Boeing 777

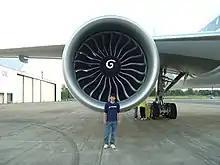
Aircraft engine, forward-facing view with a Boeing engineer in front to demonstrate the engine's size. The engine's large circular intake contains a central hub with a swirl mark, surrounded by multiple curved fan blades.

After the baseline model, the 777-200, Boeing developed an increased gross weight variant with greater range and payload capability. Initially named 777-200IGW, the 777-200ER first flew on October 7, 1996, received FAA and JAA certification on January 17, 1997, and entered service with British Airways on February 9, 1997. Offering greater long-haul performance, the variant became the most widely ordered version of the aircraft through the early 2000s. On April 2, 1997, a Malaysia Airlines -200ER named "Super Ranger" broke the great circle "distance without landing" record for an airliner by flying eastward from Boeing Field, Seattle to Kuala Lumpur, a distance of , in 21 hours and 23 minutes.